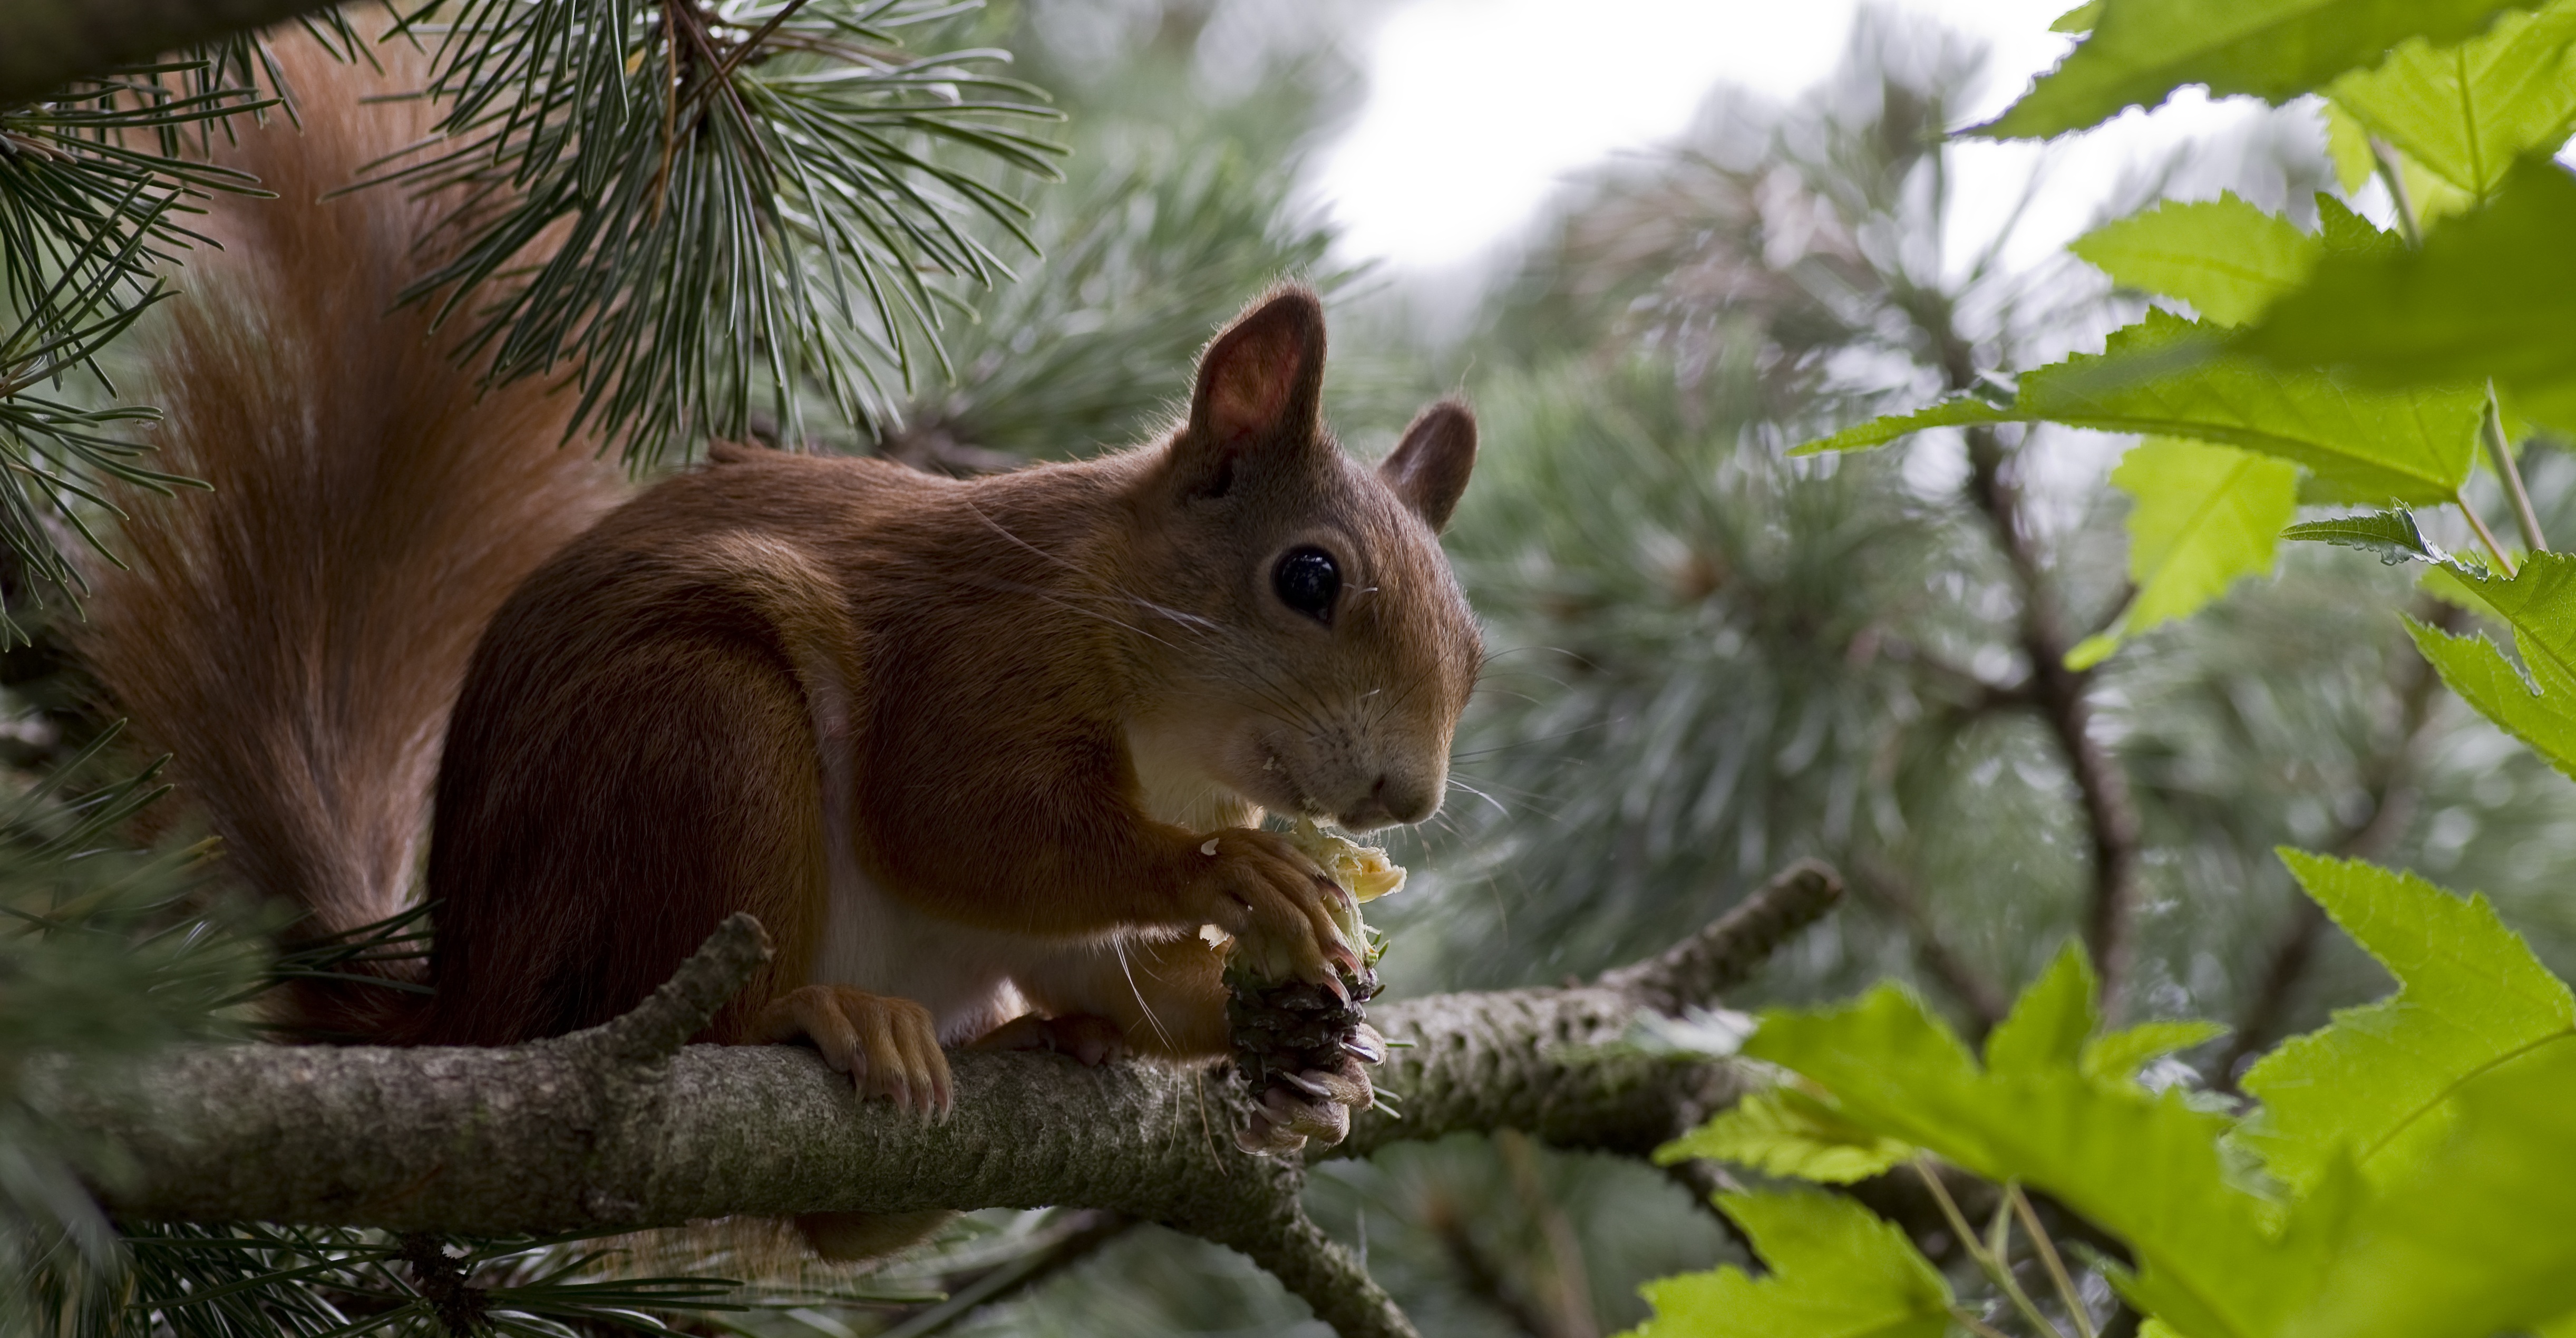
tree, nature, branch, summer, wildlife, mammal, squirrel, garden, eat, rodent, fauna, whiskers, rodents, vertebrate, chipmunk, creature, cheeky, nager, possierlich, light brown, verifiable kitten, fox squirrel